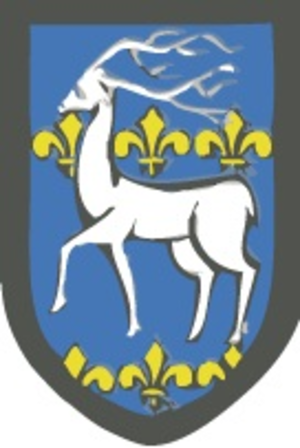
D'azur semé de fleurs de lis d'or, au cerf d'argent passant sur le tout
Pecquencourt est une commune française située dans le département du Nord, en région Hauts-de-France. La Compagnie des mines d'Aniche y a ouvert les fosses Lemay et Barrois.